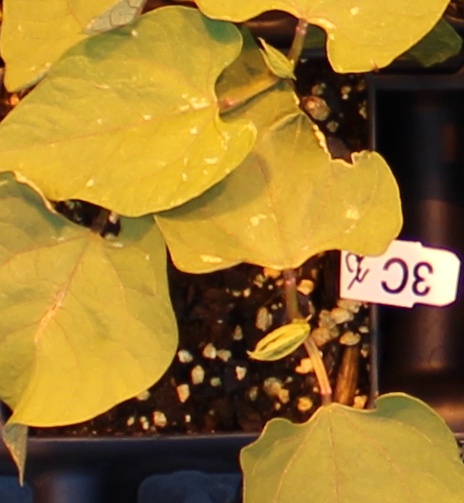
Label: Blackbean